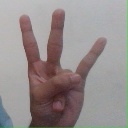
अक्षर: क्ष